Danish cuisine

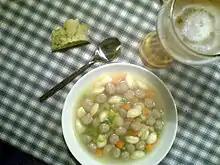
"Hønsekødssuppe"

"Det kolde bord" is a cold buffet served with bread on special occasions. The food is usually brought to the dining table and passed around family-style; the idea is similar to the Swedish counterpart, the "smörgåsbord", but with slightly different ingredients. "Det kolde bord" is usually served at lunchtime, but may carry on into the evening.